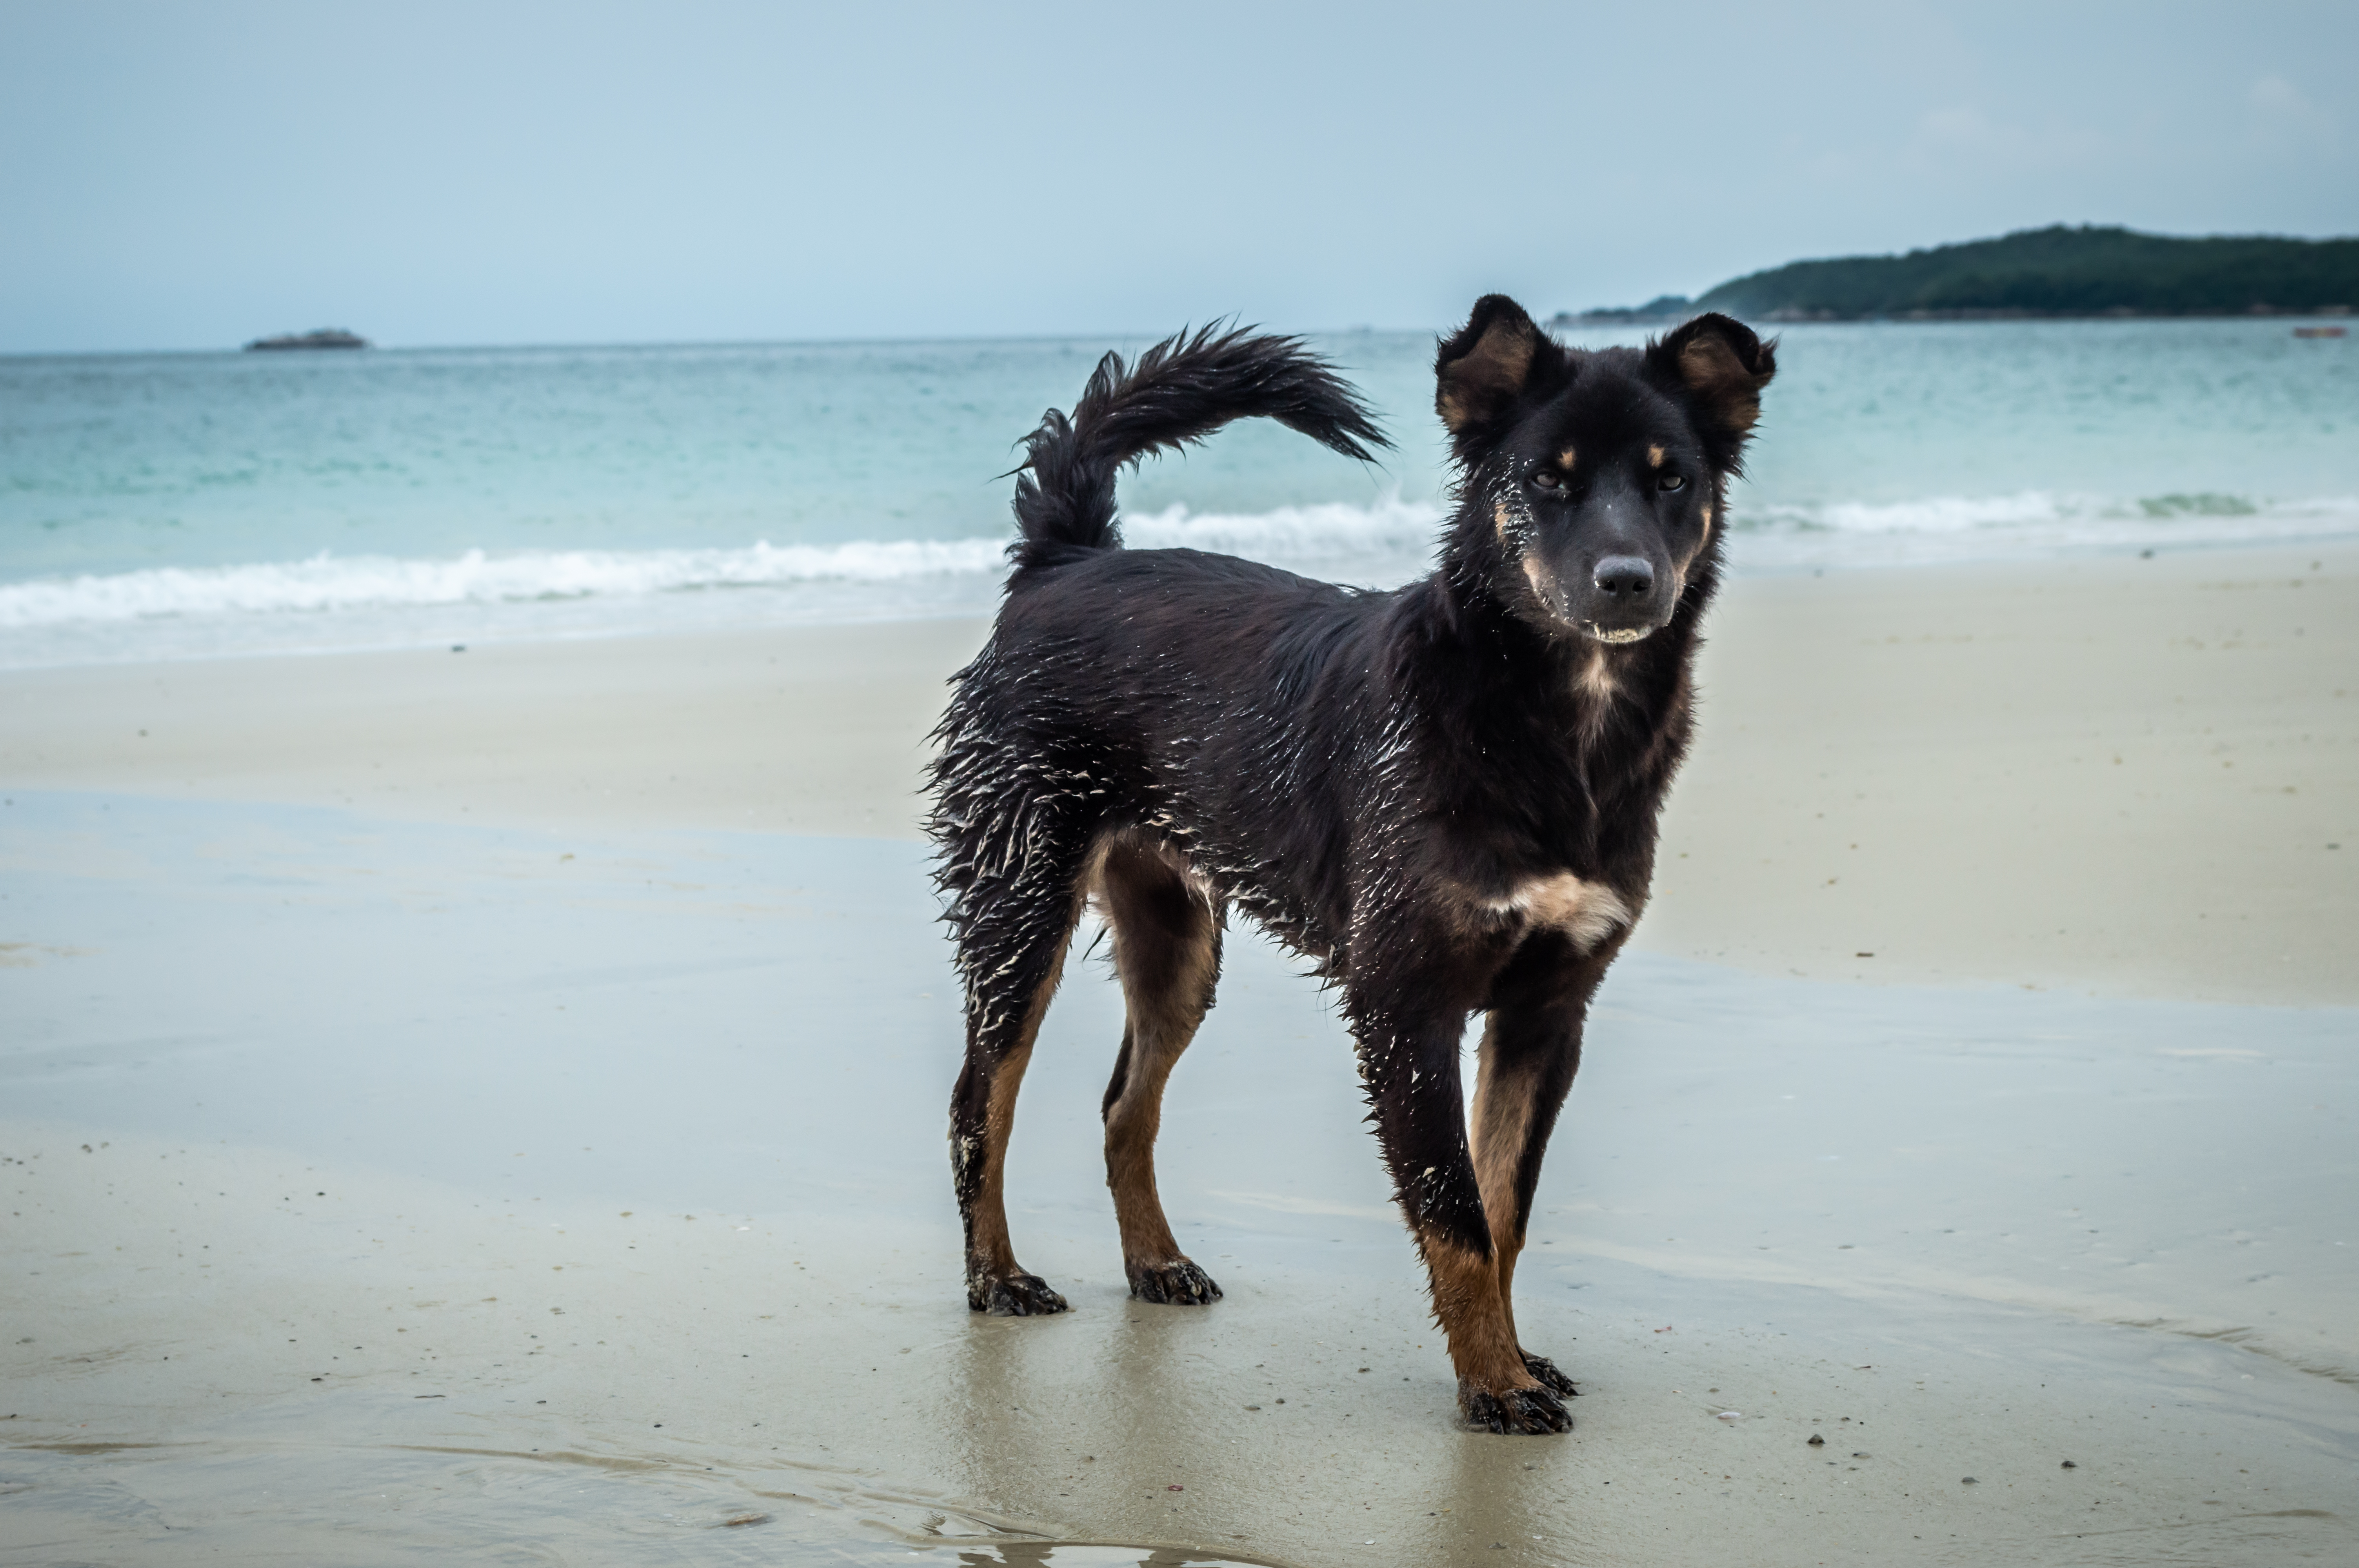
animal, background, beach, beautiful, black, brown, close, color, concept, cute, dog, friend, fun, happy, holiday, isolated, labrador, lake, mammal, nature, pet, portrait, pretty, puppy, sad, sand, scratching, sea, smile, summer, water, white, young, dog breed, canidae, carnivore, sporting group, street dog, rare breed dog, ocean, vacation